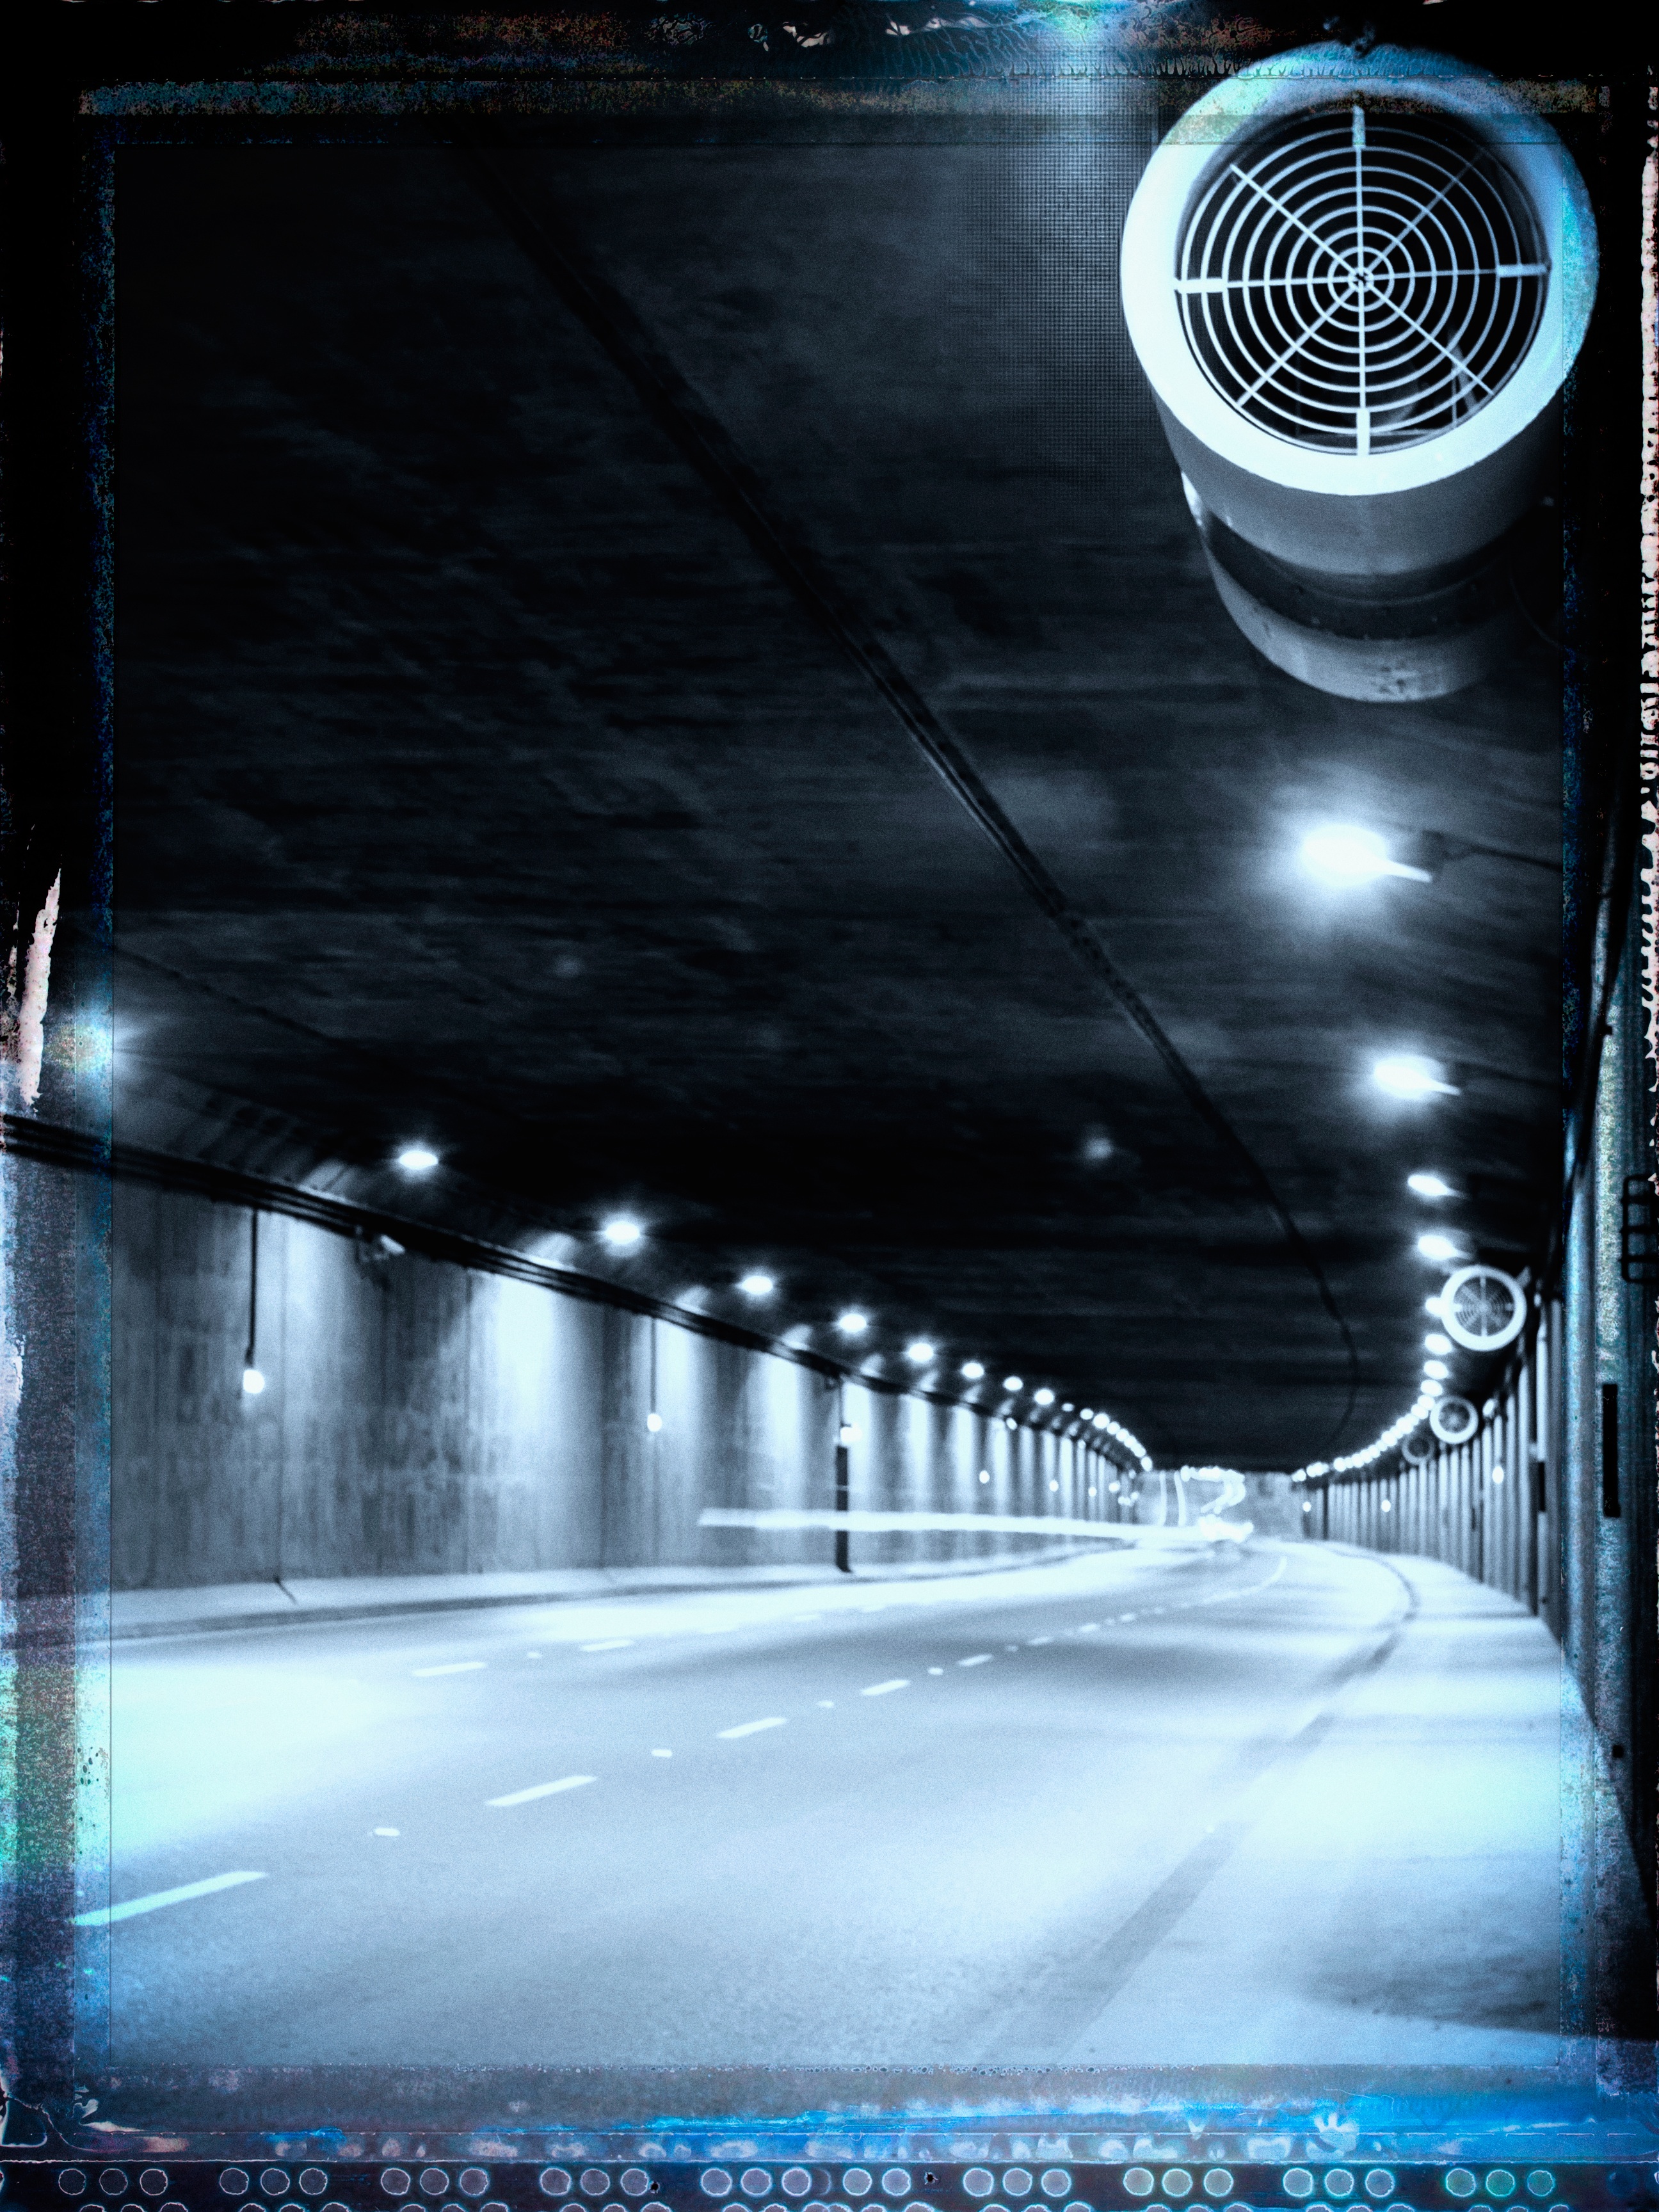
light, night, reflection, darkness, blue, lighting, computer wallpaper